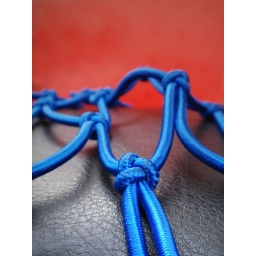
This is a seat of a motorcycle illegally abandoned in a junk yard.